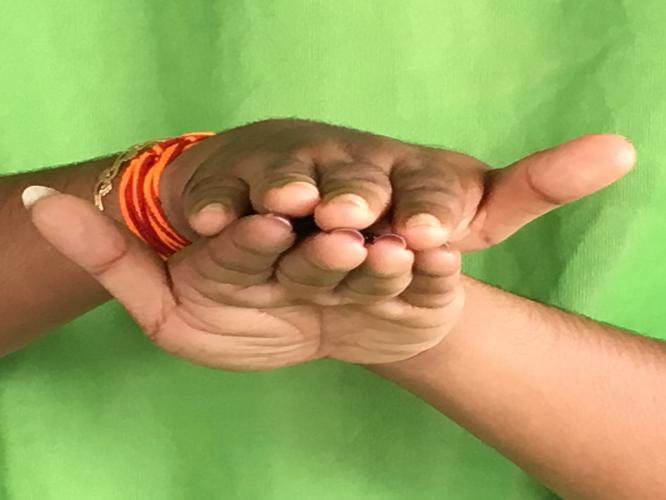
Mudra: Matsya
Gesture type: double_hand